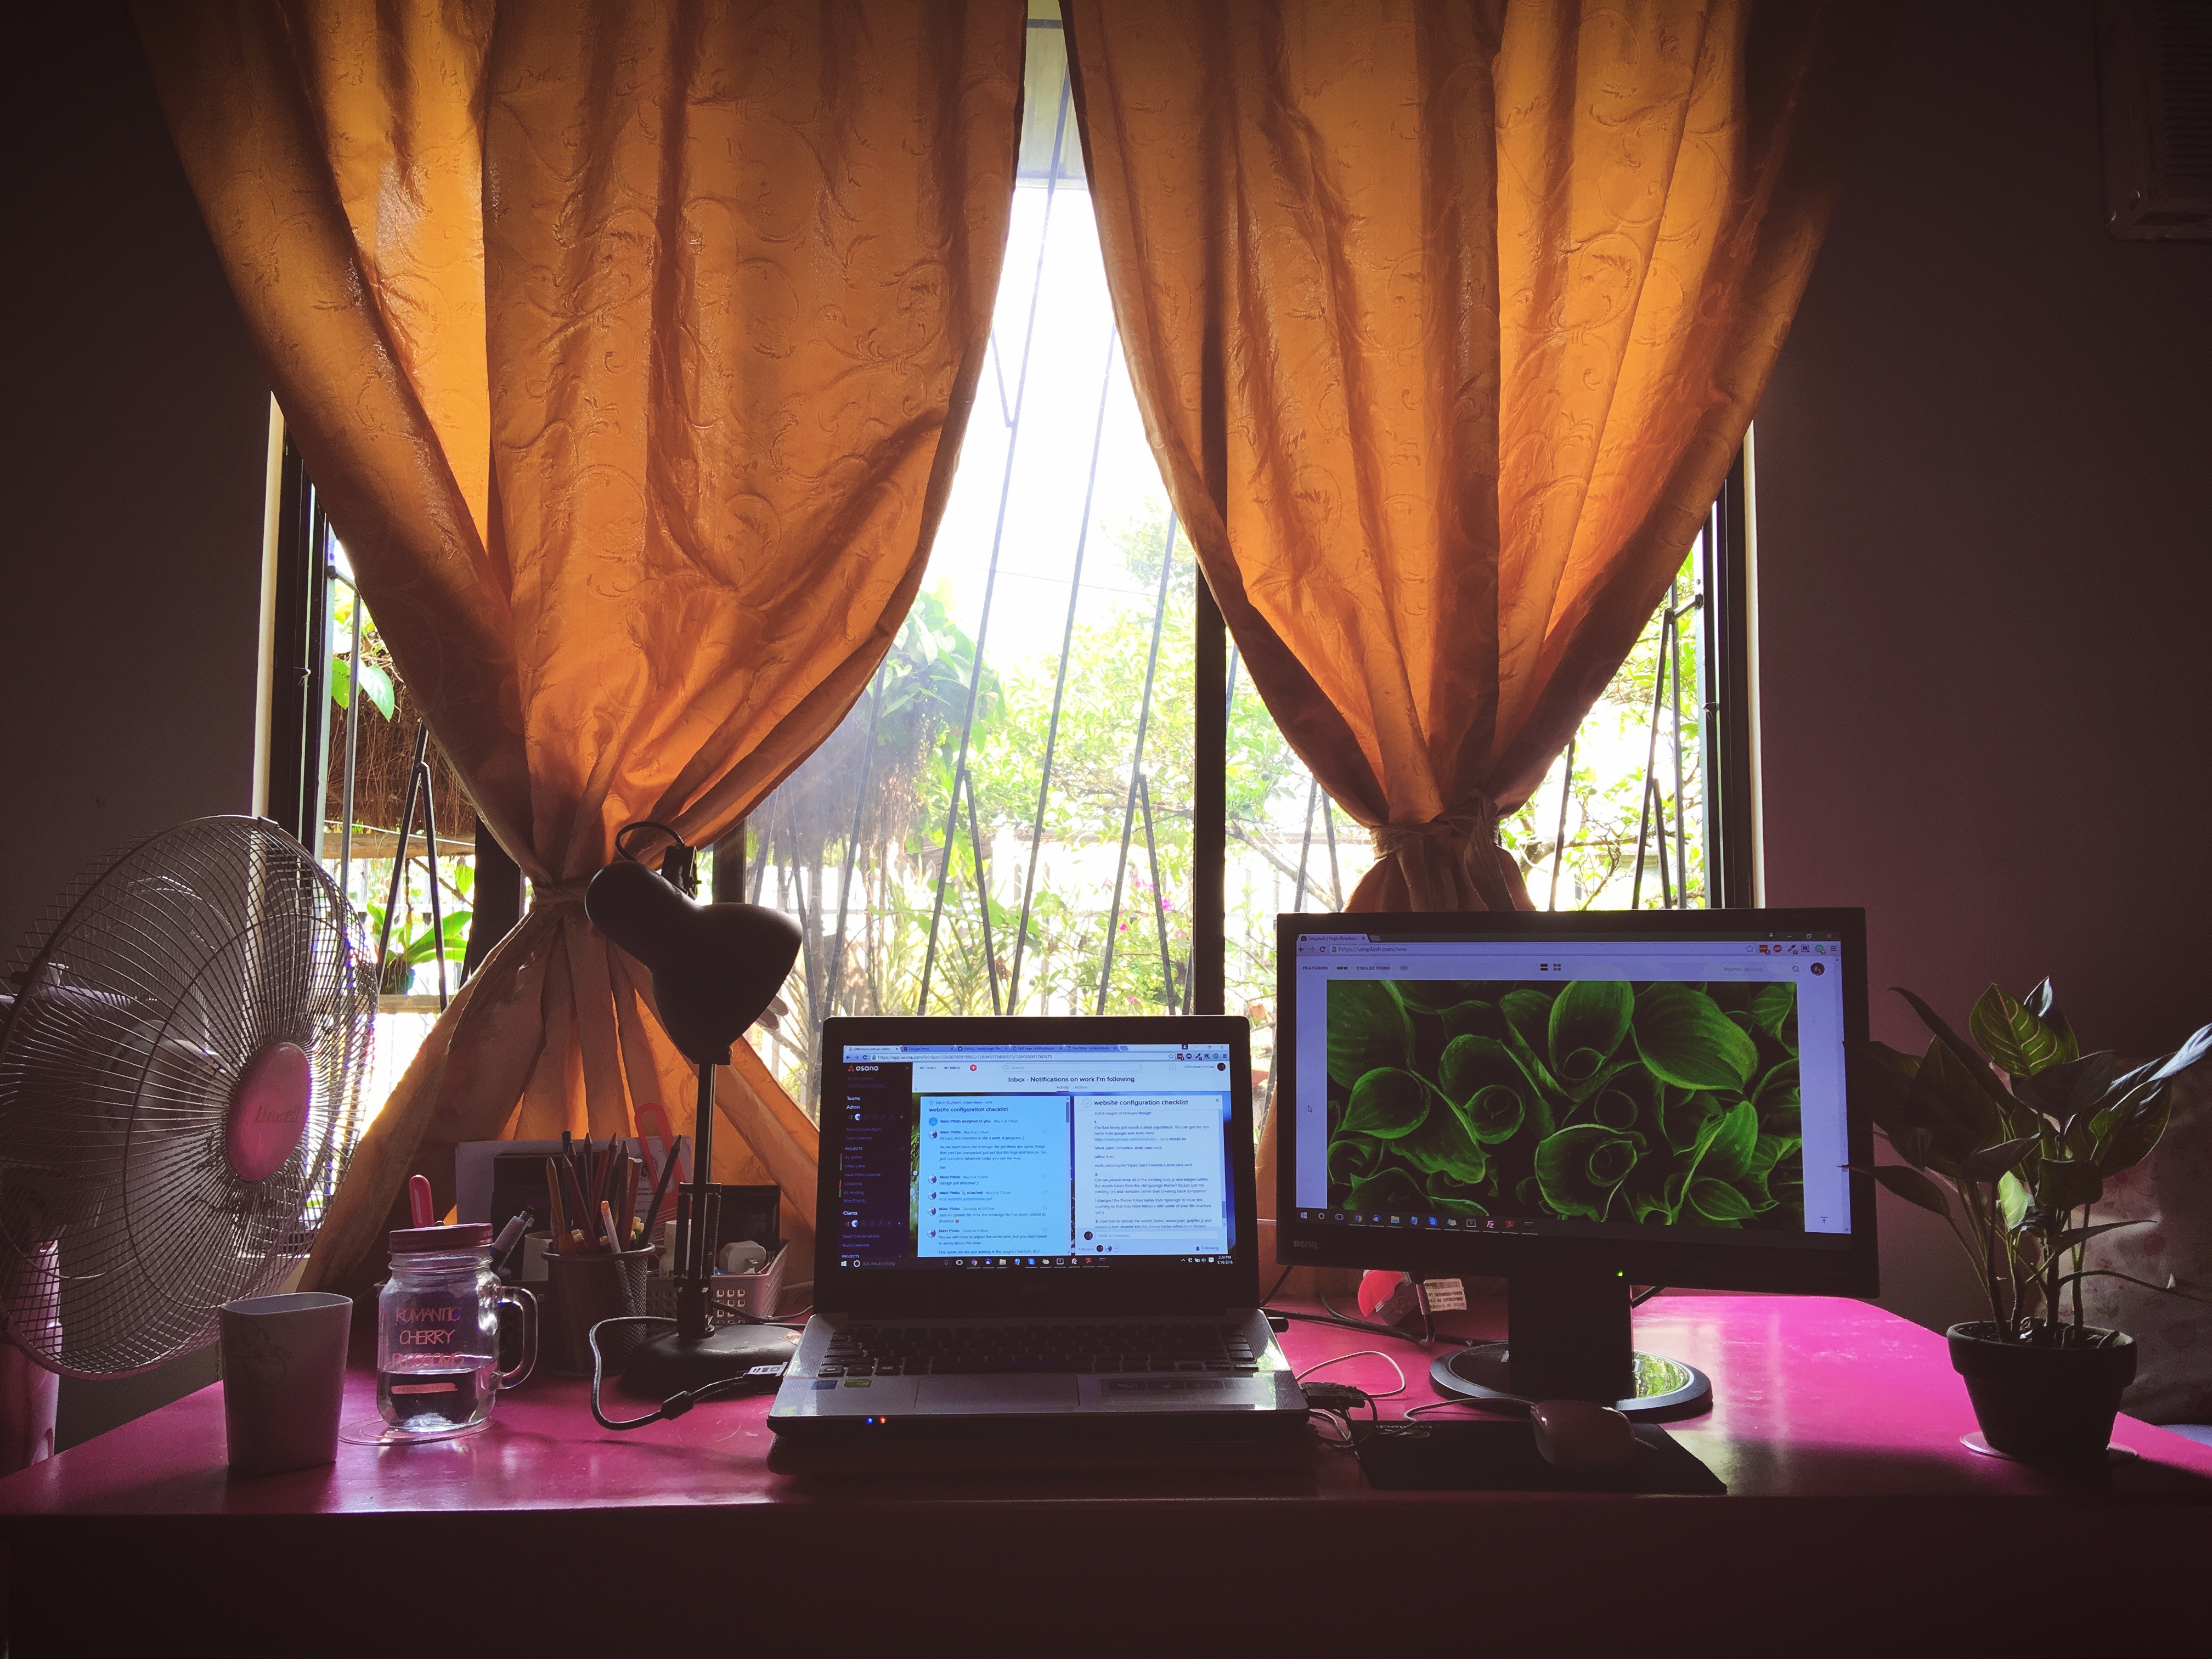
curtain, room, interior design, stage